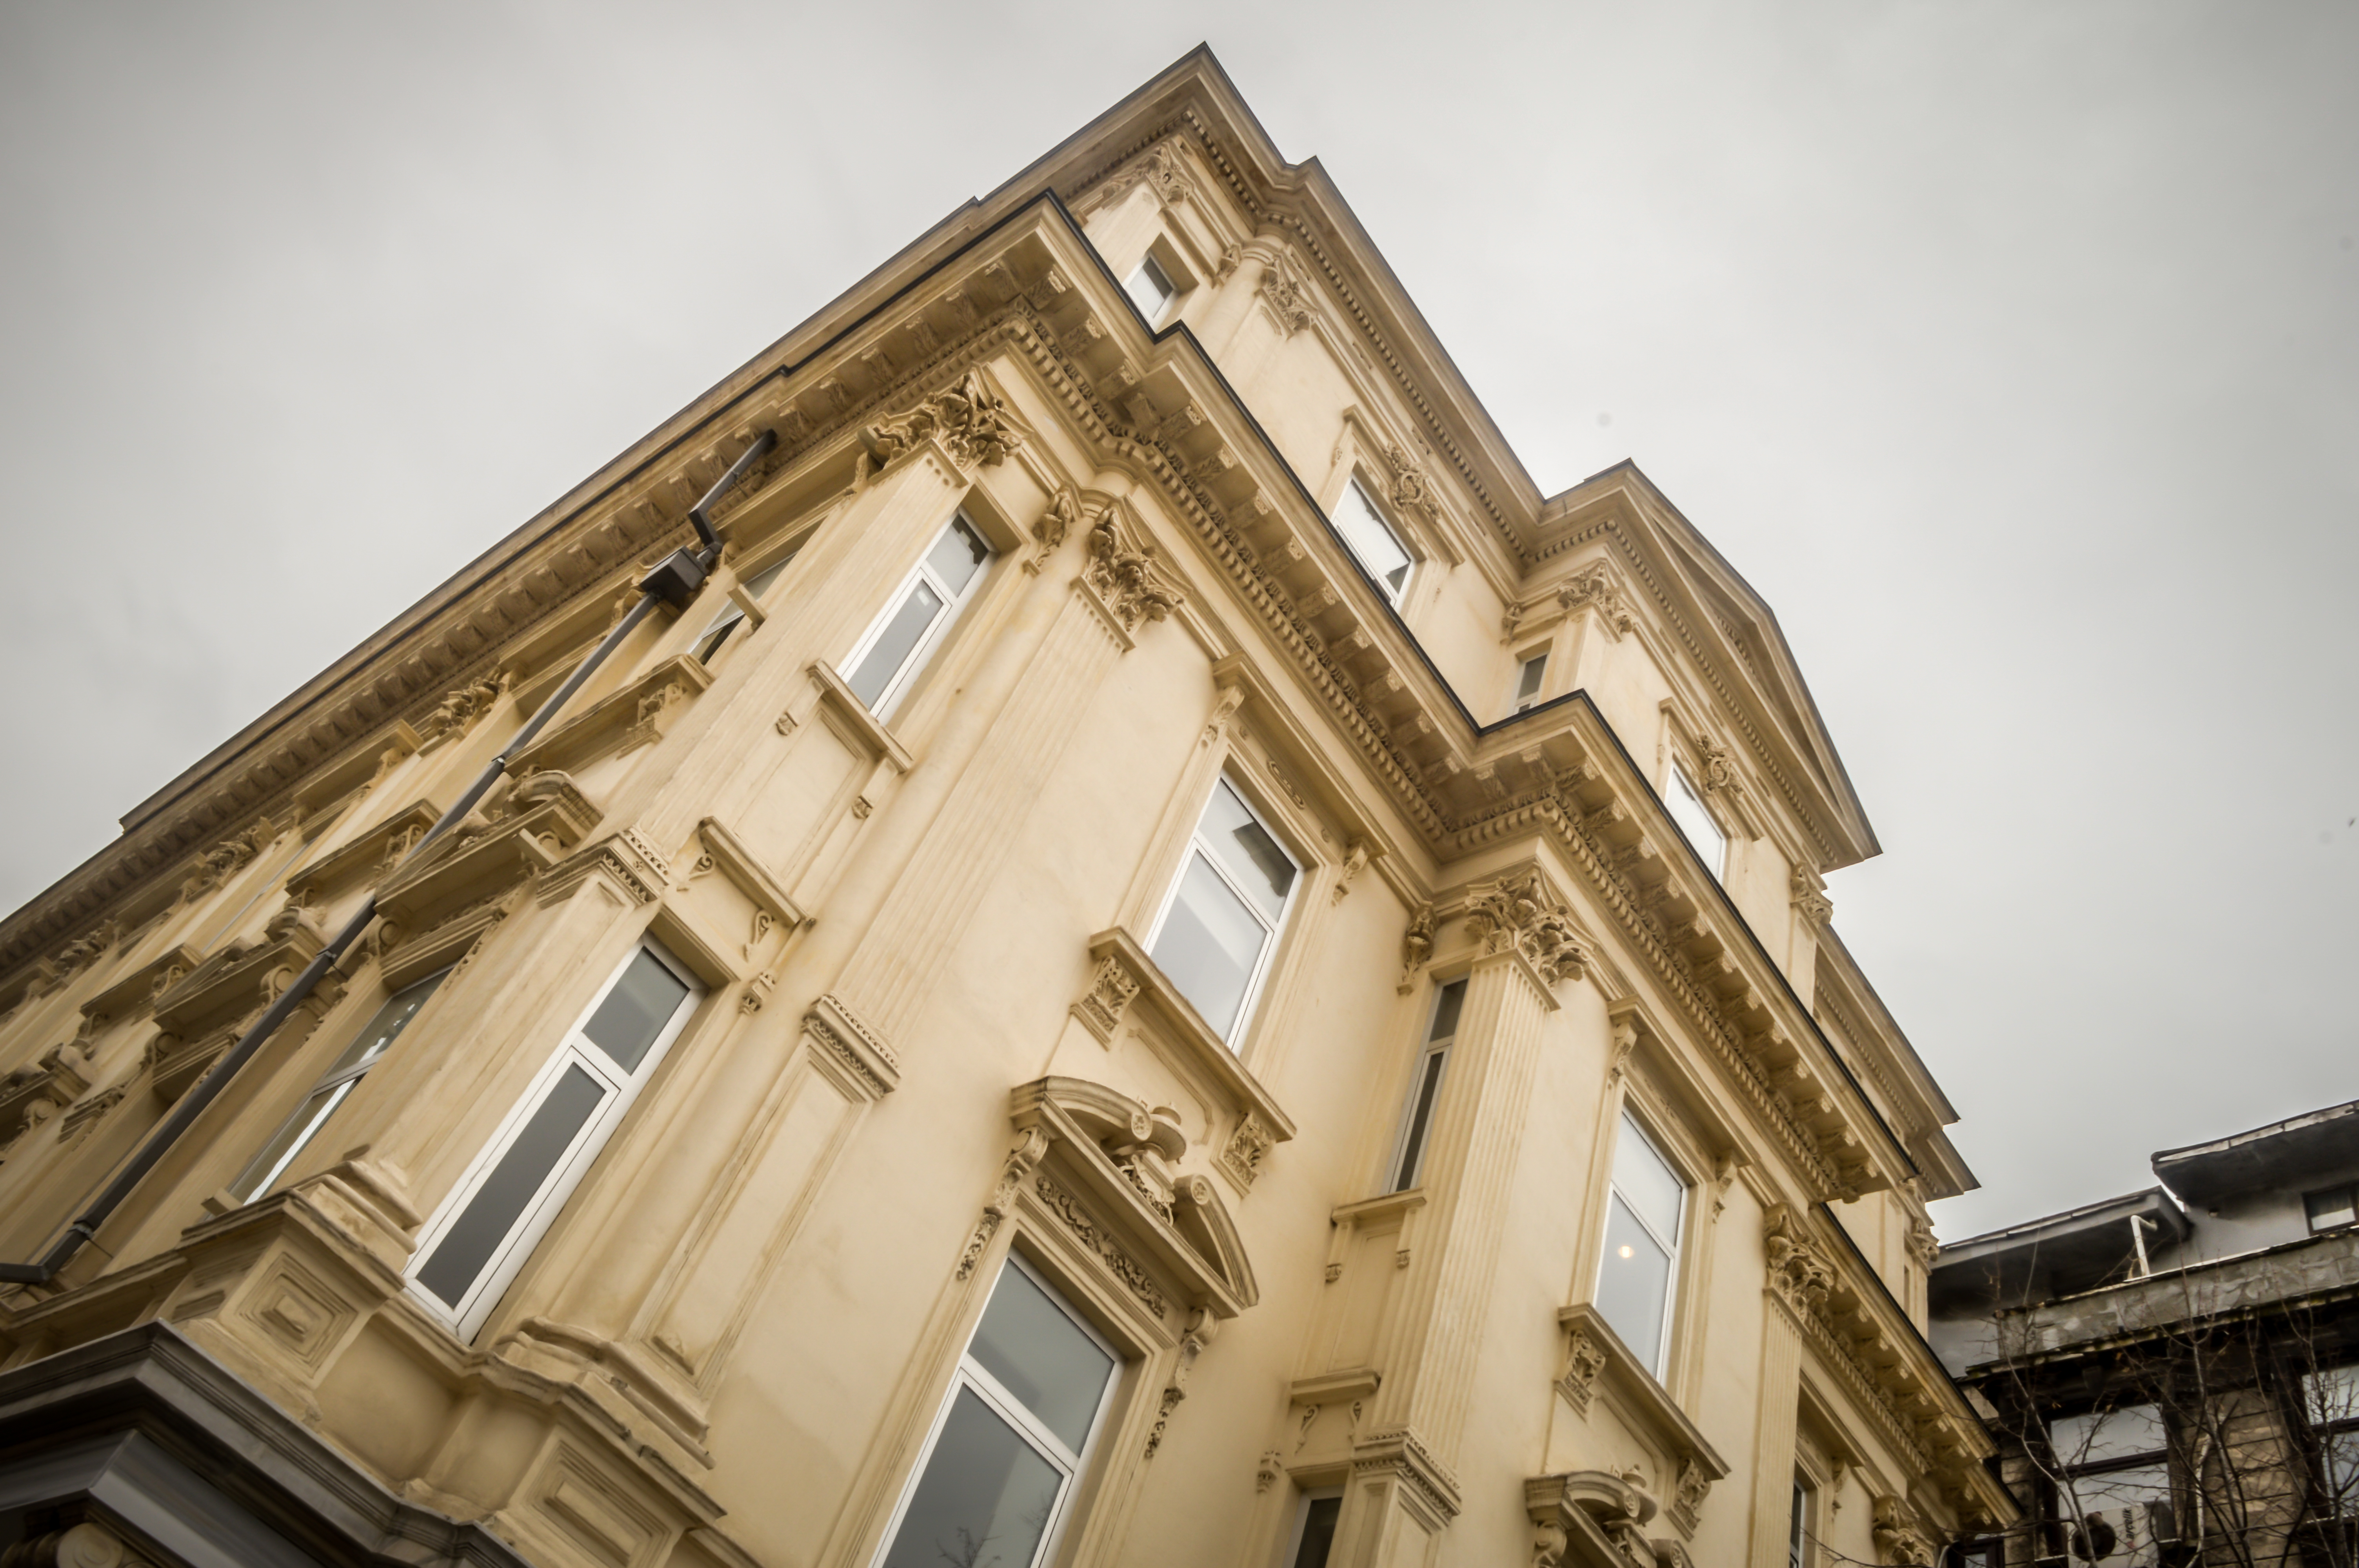
ancient, antique, architecture, art, bosporus, building, classic, culture, design, detail, dolmabahce, empire, exterior, facade, historic, historical, history, imperial, islam, istanbul, luxury, old, ottoman, outdoor, palace, religion, structure, sultan, tourism, traditional, travel, turkey, turkish, yellow, town, classical architecture, sky, urban area, house, city, infrastructure, Material property, neighbourhood, window, real estate, ancient rome, apartment, street, balcony, home, metropolis, road